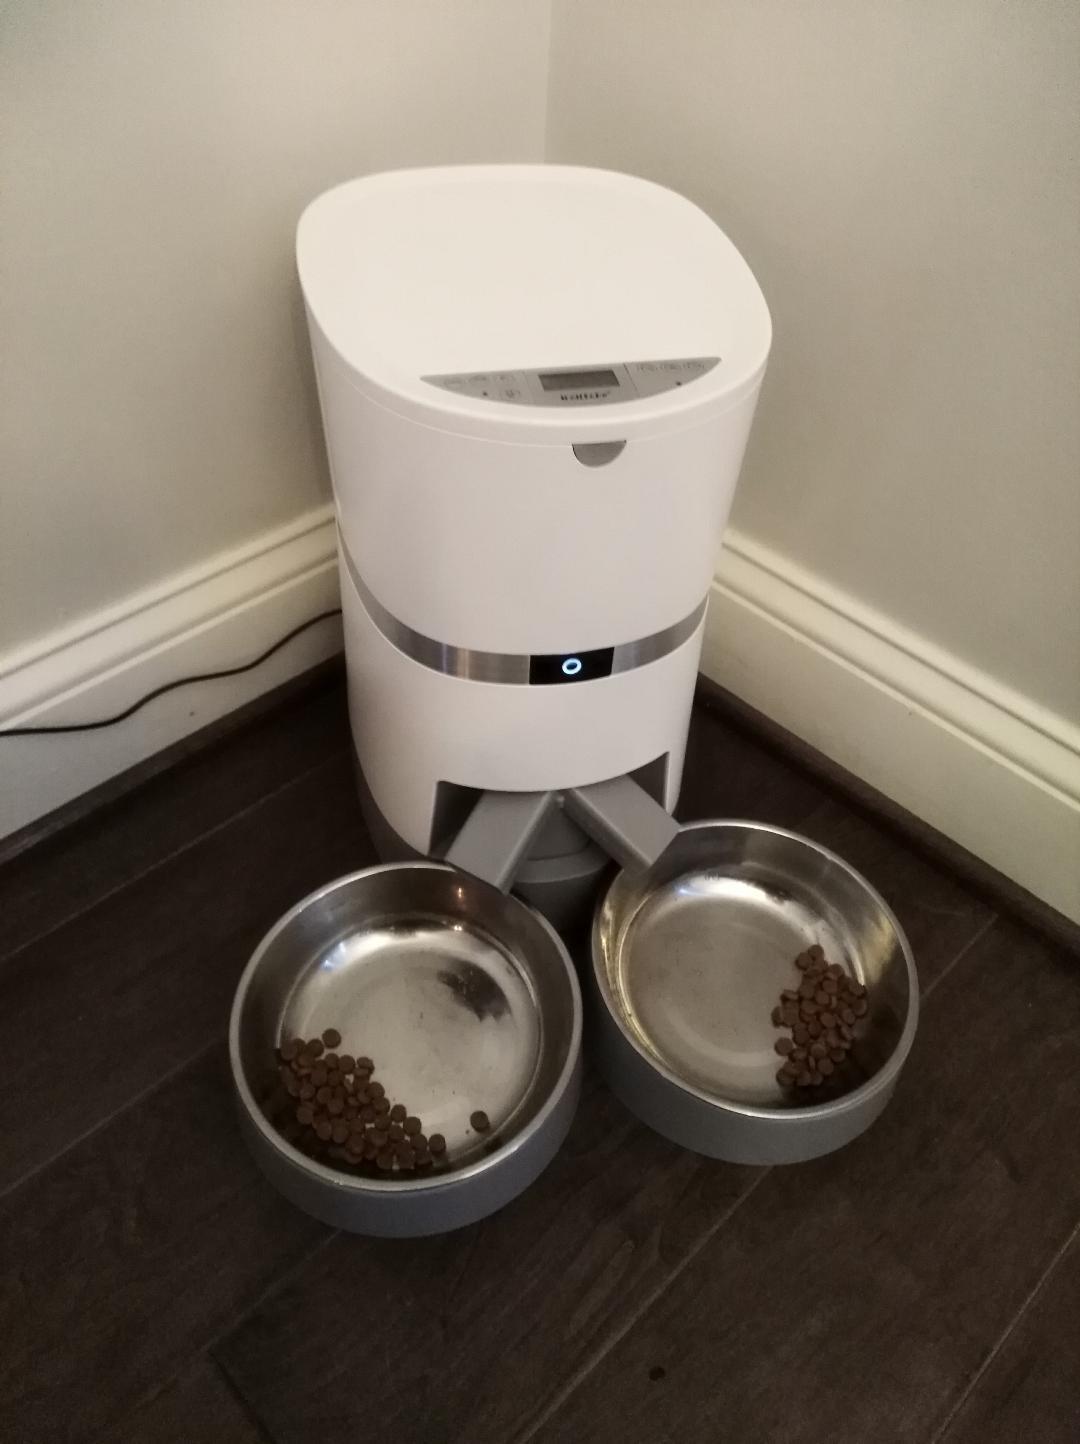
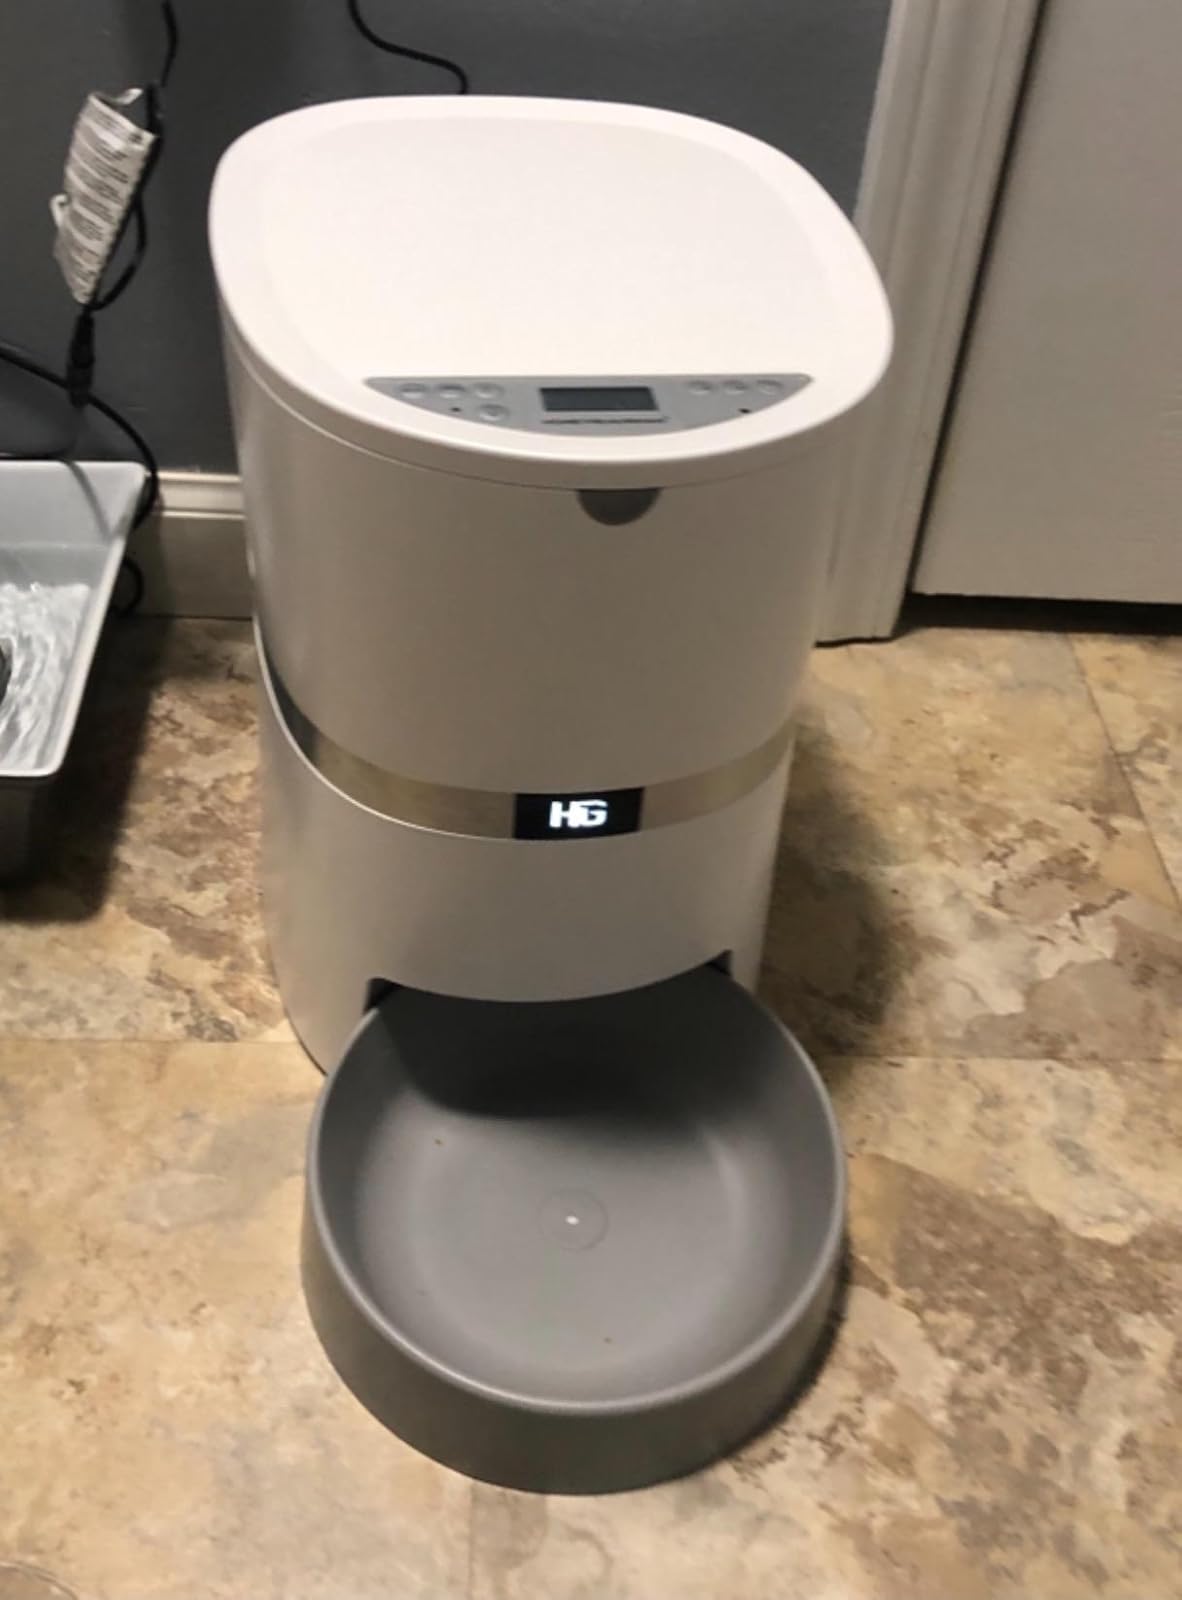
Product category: items_feeder
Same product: no